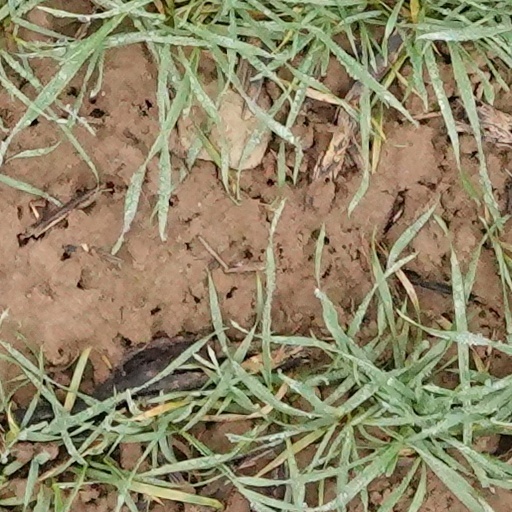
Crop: wheat